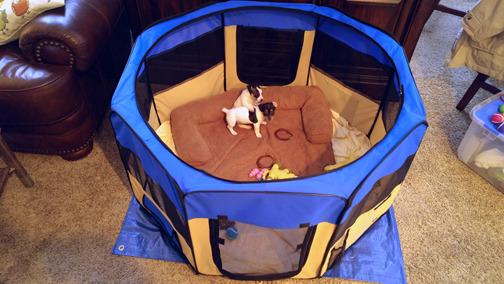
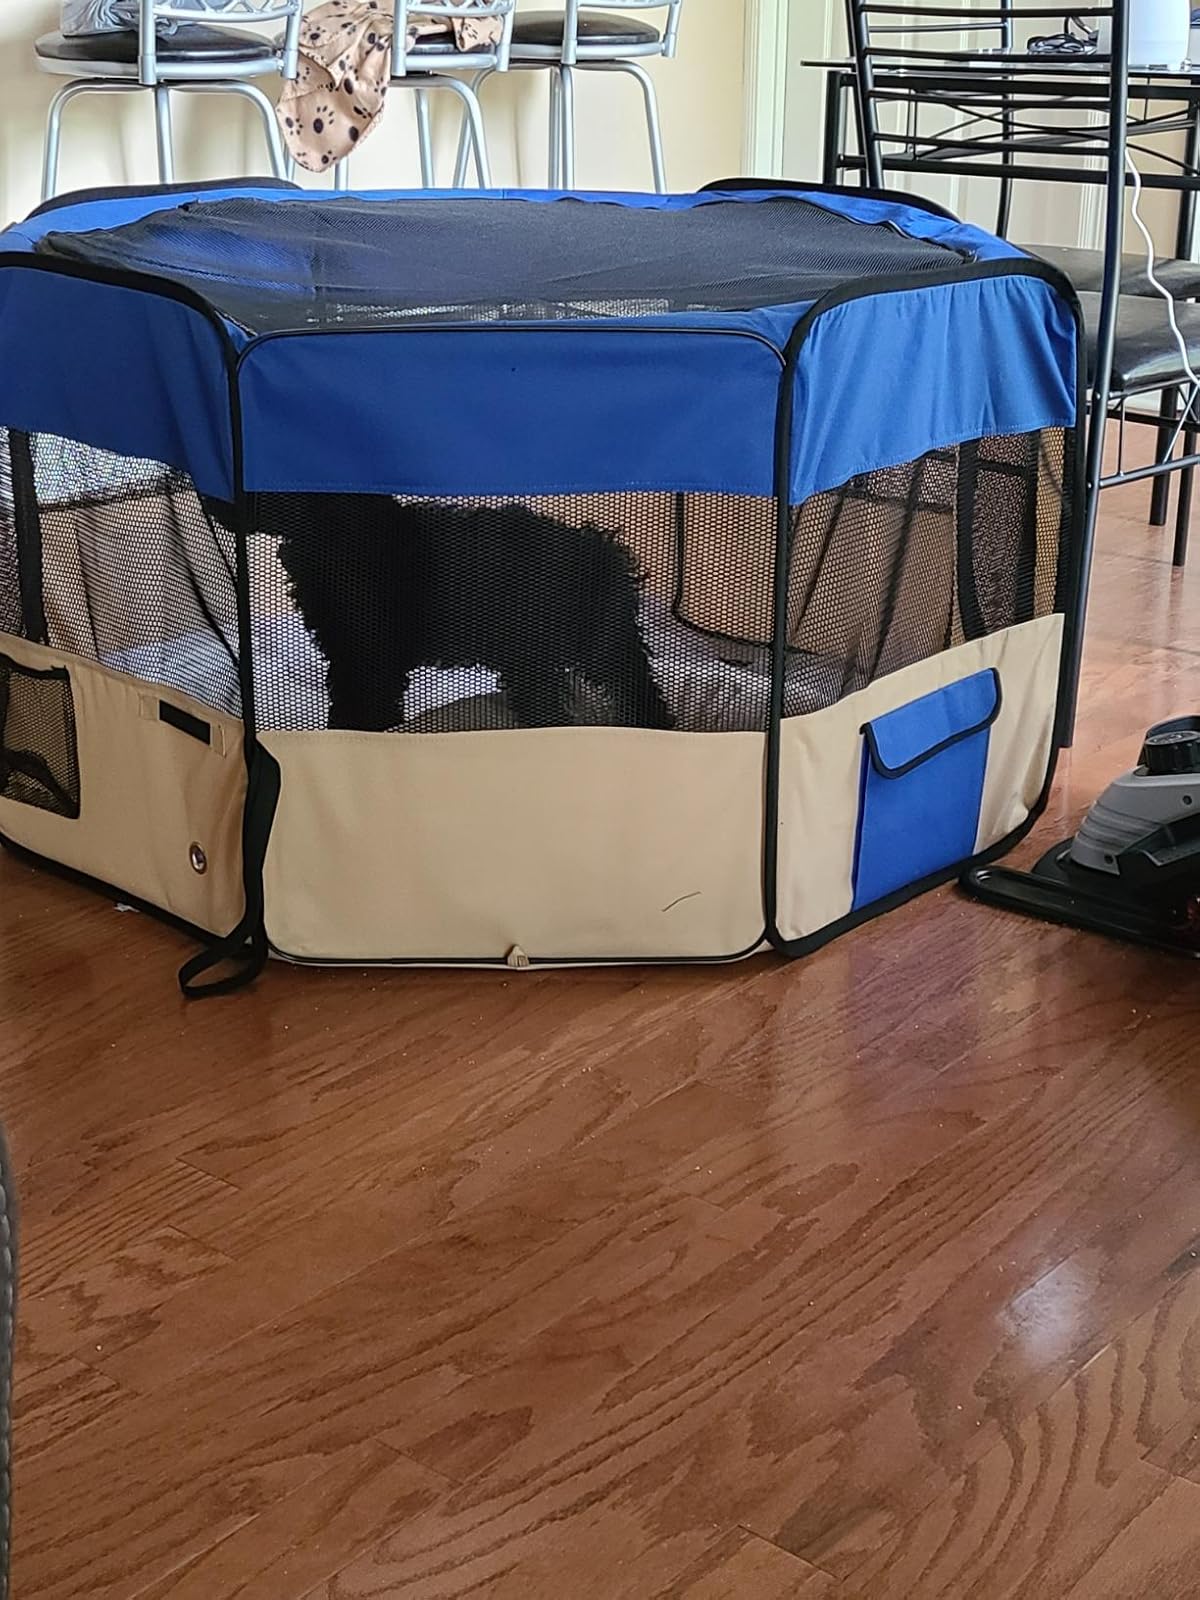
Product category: items_kennel
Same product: yes